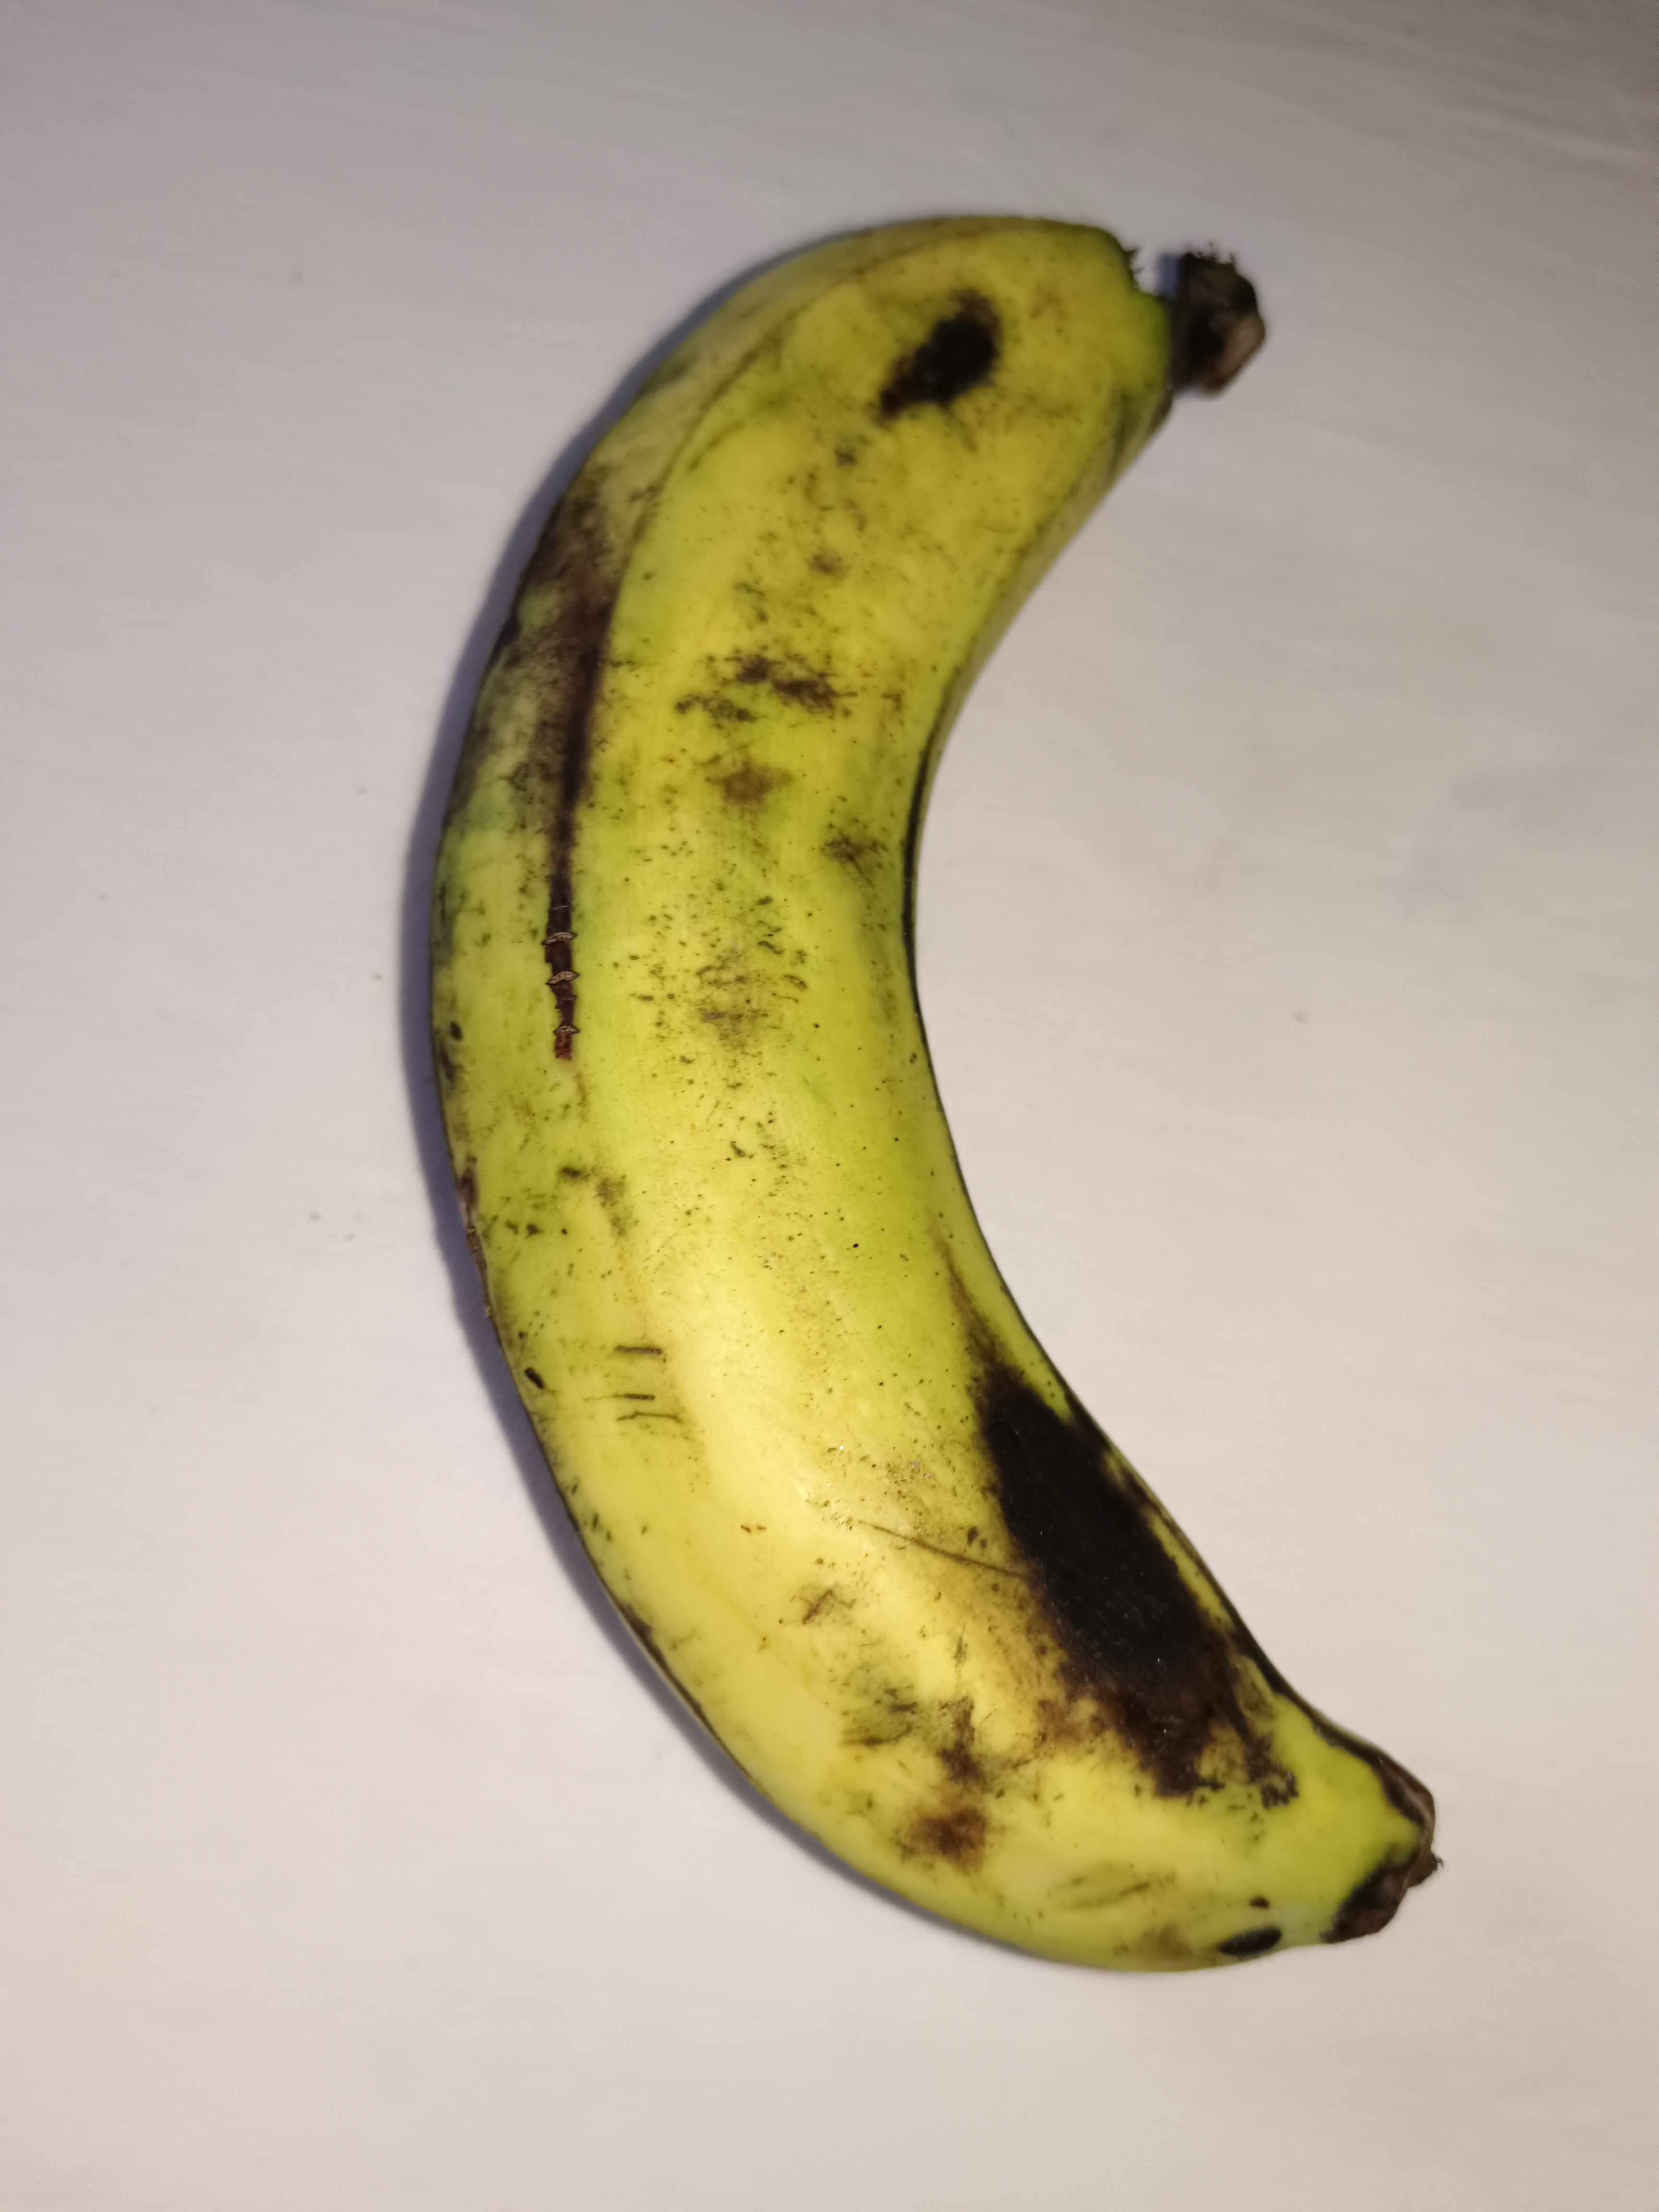
Banana variety: Shagor